Old North Bridge

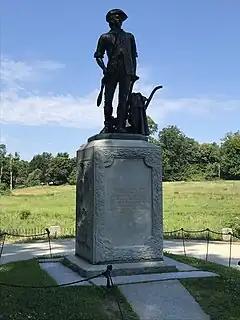
"The Minute Man" statue, erected in 1875

In 1955, the 1909 concrete bridge was damaged beyond repair by flooding due to Hurricane Diane. This took place as the town was considering numerous landscape architectural plans to better preserve the monuments at the site and the surrounding grounds. Concord residents mounted protests, urging that the new commemorative bridge should be made of wood and not concrete. Massachusetts politicians including Massachusetts Commissioner of Public Works and future Governor John Volpe and the current Governor Christian Herter pressed for funding from Congress but this failed to pass. In 1956 the Commonwealth of Massachusetts undertook construction of a new bridge.